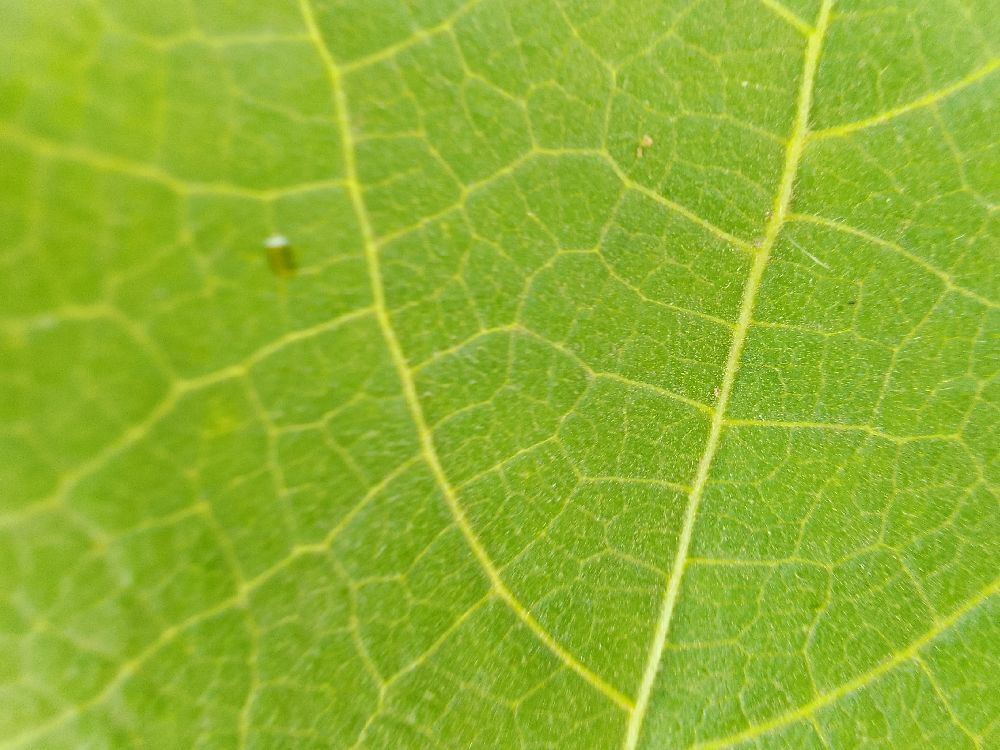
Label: healthy